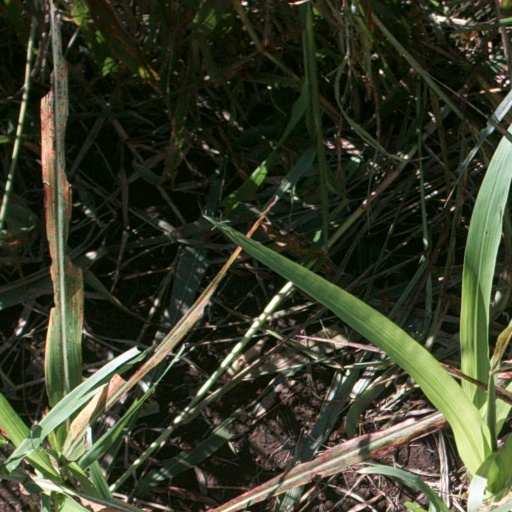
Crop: sorghum